Lotus 76

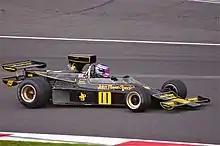
Side view of the Lotus 76, showing the bi-plane rear wing.

The 76 was intended to be a more advanced version of the Lotus 72, powered by the Ford Cosworth DFV and featuring modified aerodynamics, a lighter chassis, longer wheelbase and a narrower, lower monocoque. The car also featured a bi-plane rear wing, designed to increase rear downforce and stability. Additionally, it had four pedals and an electronically operated clutch, which was the precursor to the modern semi-automatic gearboxes seen on today's F1 cars, with the control mounted into the gearstick which theoretically speeded up gear changes. The 76 was seen as a major technological breakthrough by Lotus. Outwardly, the car looked sleek and impressive. Internally, the suspension set up and inboard brake positioning were carried over from the 72. The car's development had been paid for by its title sponsor John Player Special, so the 76 was designated the "John Player Special Mk I".